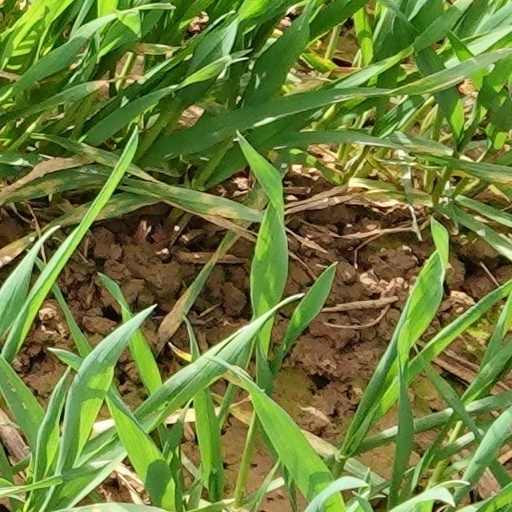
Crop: wheat